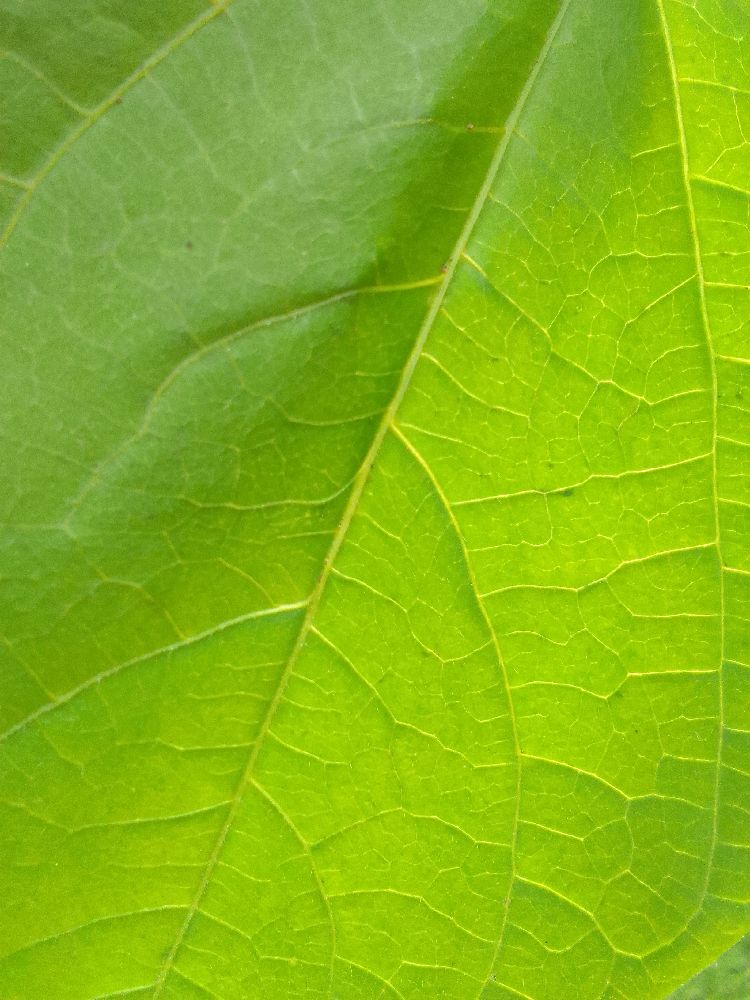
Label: healthy